Red River (Asia)

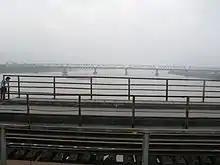
The Red River, view from Long Biên Bridge, Hanoi, Vietnam

The Red River begins in China's Yunnan province in the mountains south of Dali. Main headstreams Leqiu River, Xi River and Juli River confluence at Nanjian where they form the Lishe River. The Lishe River meets with another headstream, the Yijie River at Hongtupo, Chuxiong Prefecture. The river is commonly known as the Yuan (元江) until it reaches Honghe Prefecture. It flows generally southeastward, passing through Yi and Dai ethnic minority areas before leaving China through Yunnan's Honghe Autonomous Prefecture. It enters Vietnam at Lào Cai province and forms a portion of the international border between China and Vietnam. The river, known as Thao River for this upper stretch, continues its southeasterly course through northwestern Vietnam before emerging from the mountains to reach the midlands. Its main tributaries, the Black River (Da River) and Lô River join in to form the very broad Hồng near the city of Việt Trì, Phú Thọ province.